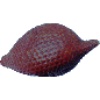
Label: Salak 1